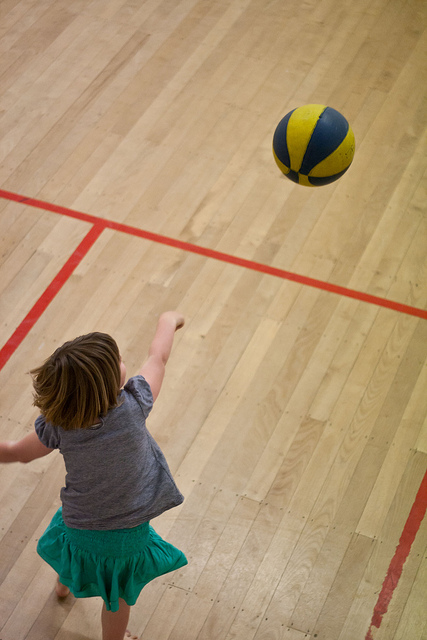
đứa trẻ đang chơi với quả bóng chuyền trên sân gỗ